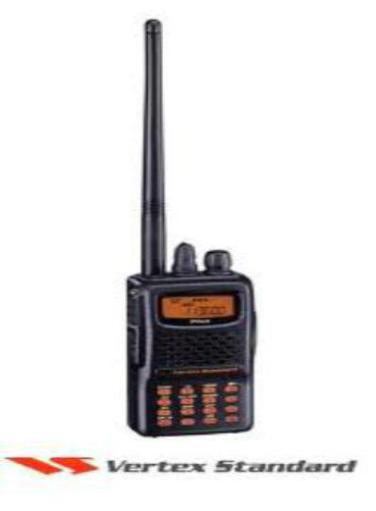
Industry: Electronic